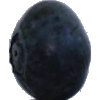
Label: Blueberry 1